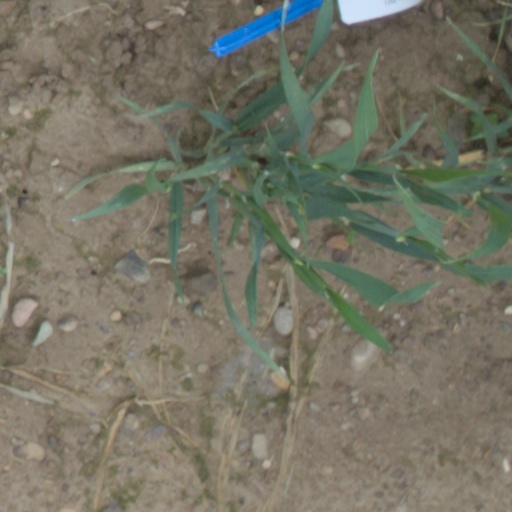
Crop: wheat